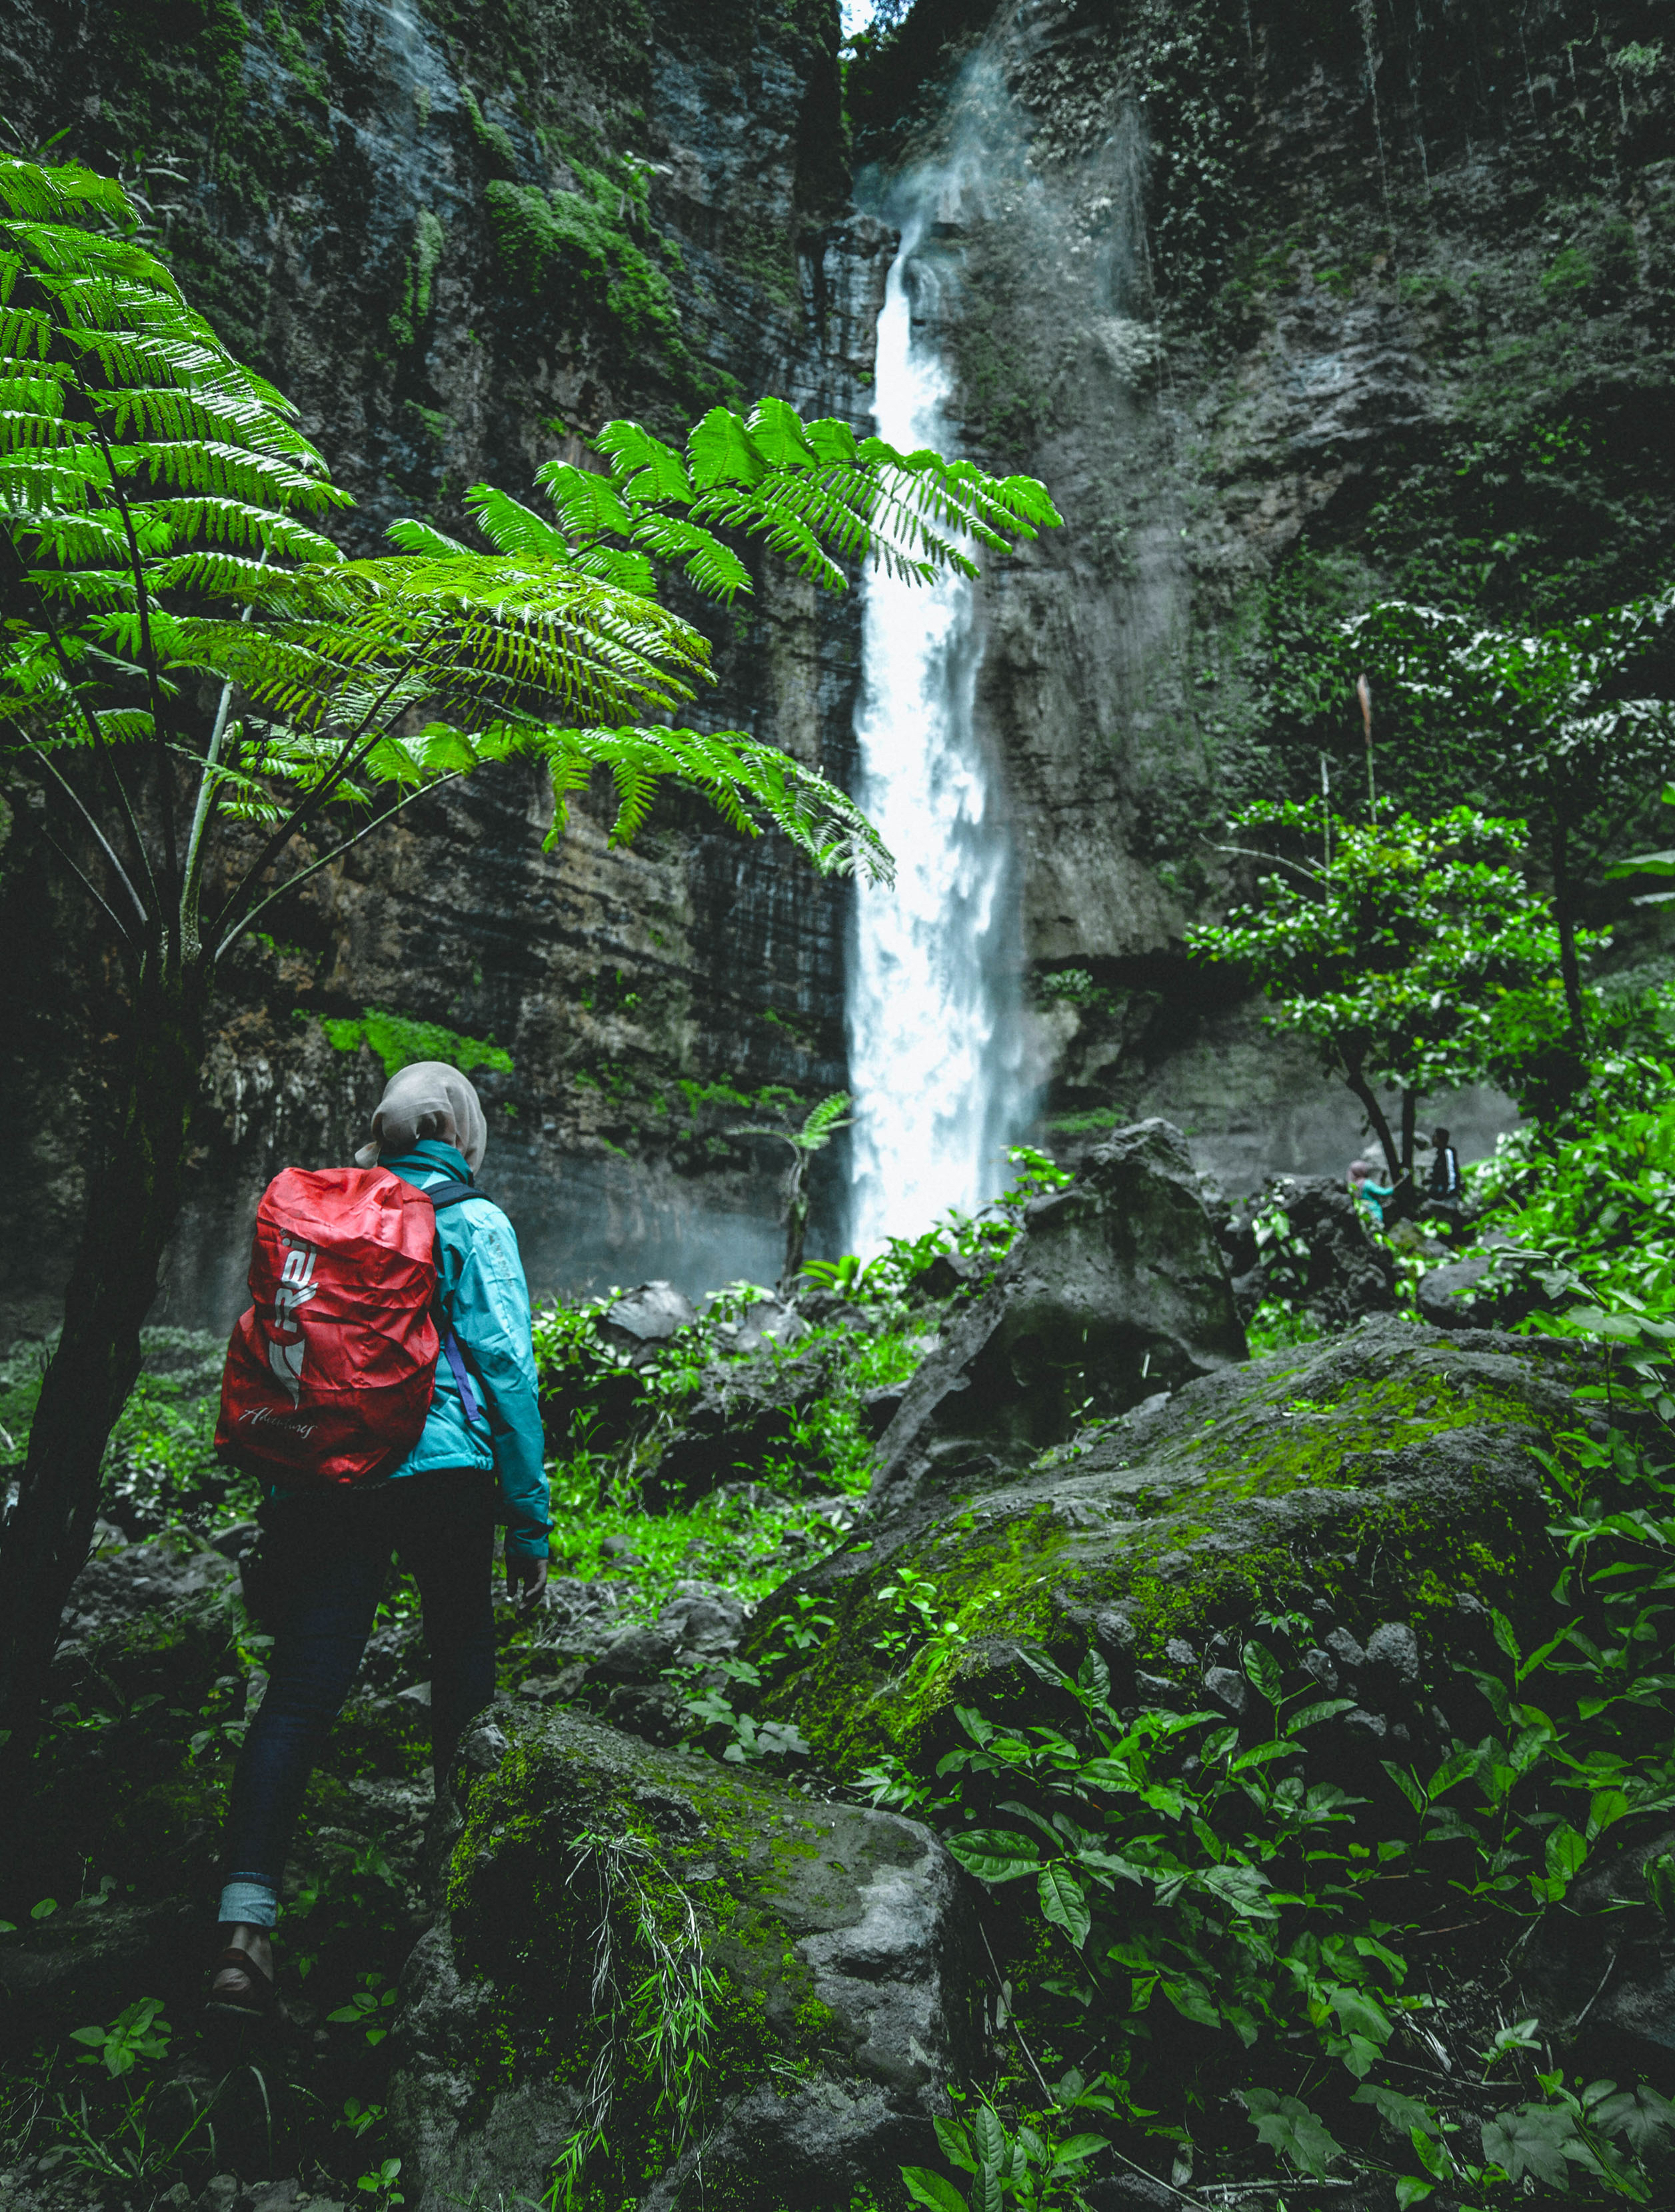
forest, waterfall, adventure, jungle, rainforest, ravine, wasserfall, water feature, geological phenomenon